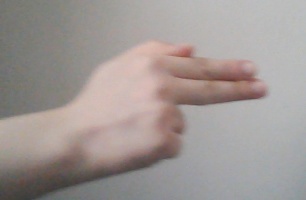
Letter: ghain